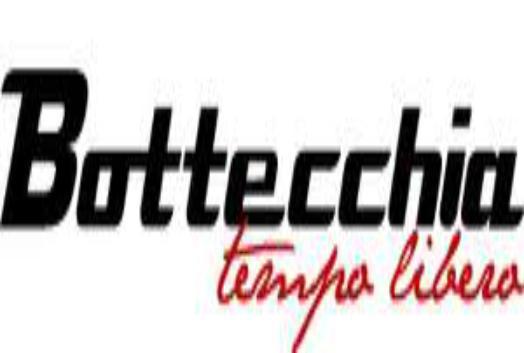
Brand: bottecchia
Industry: Transportation